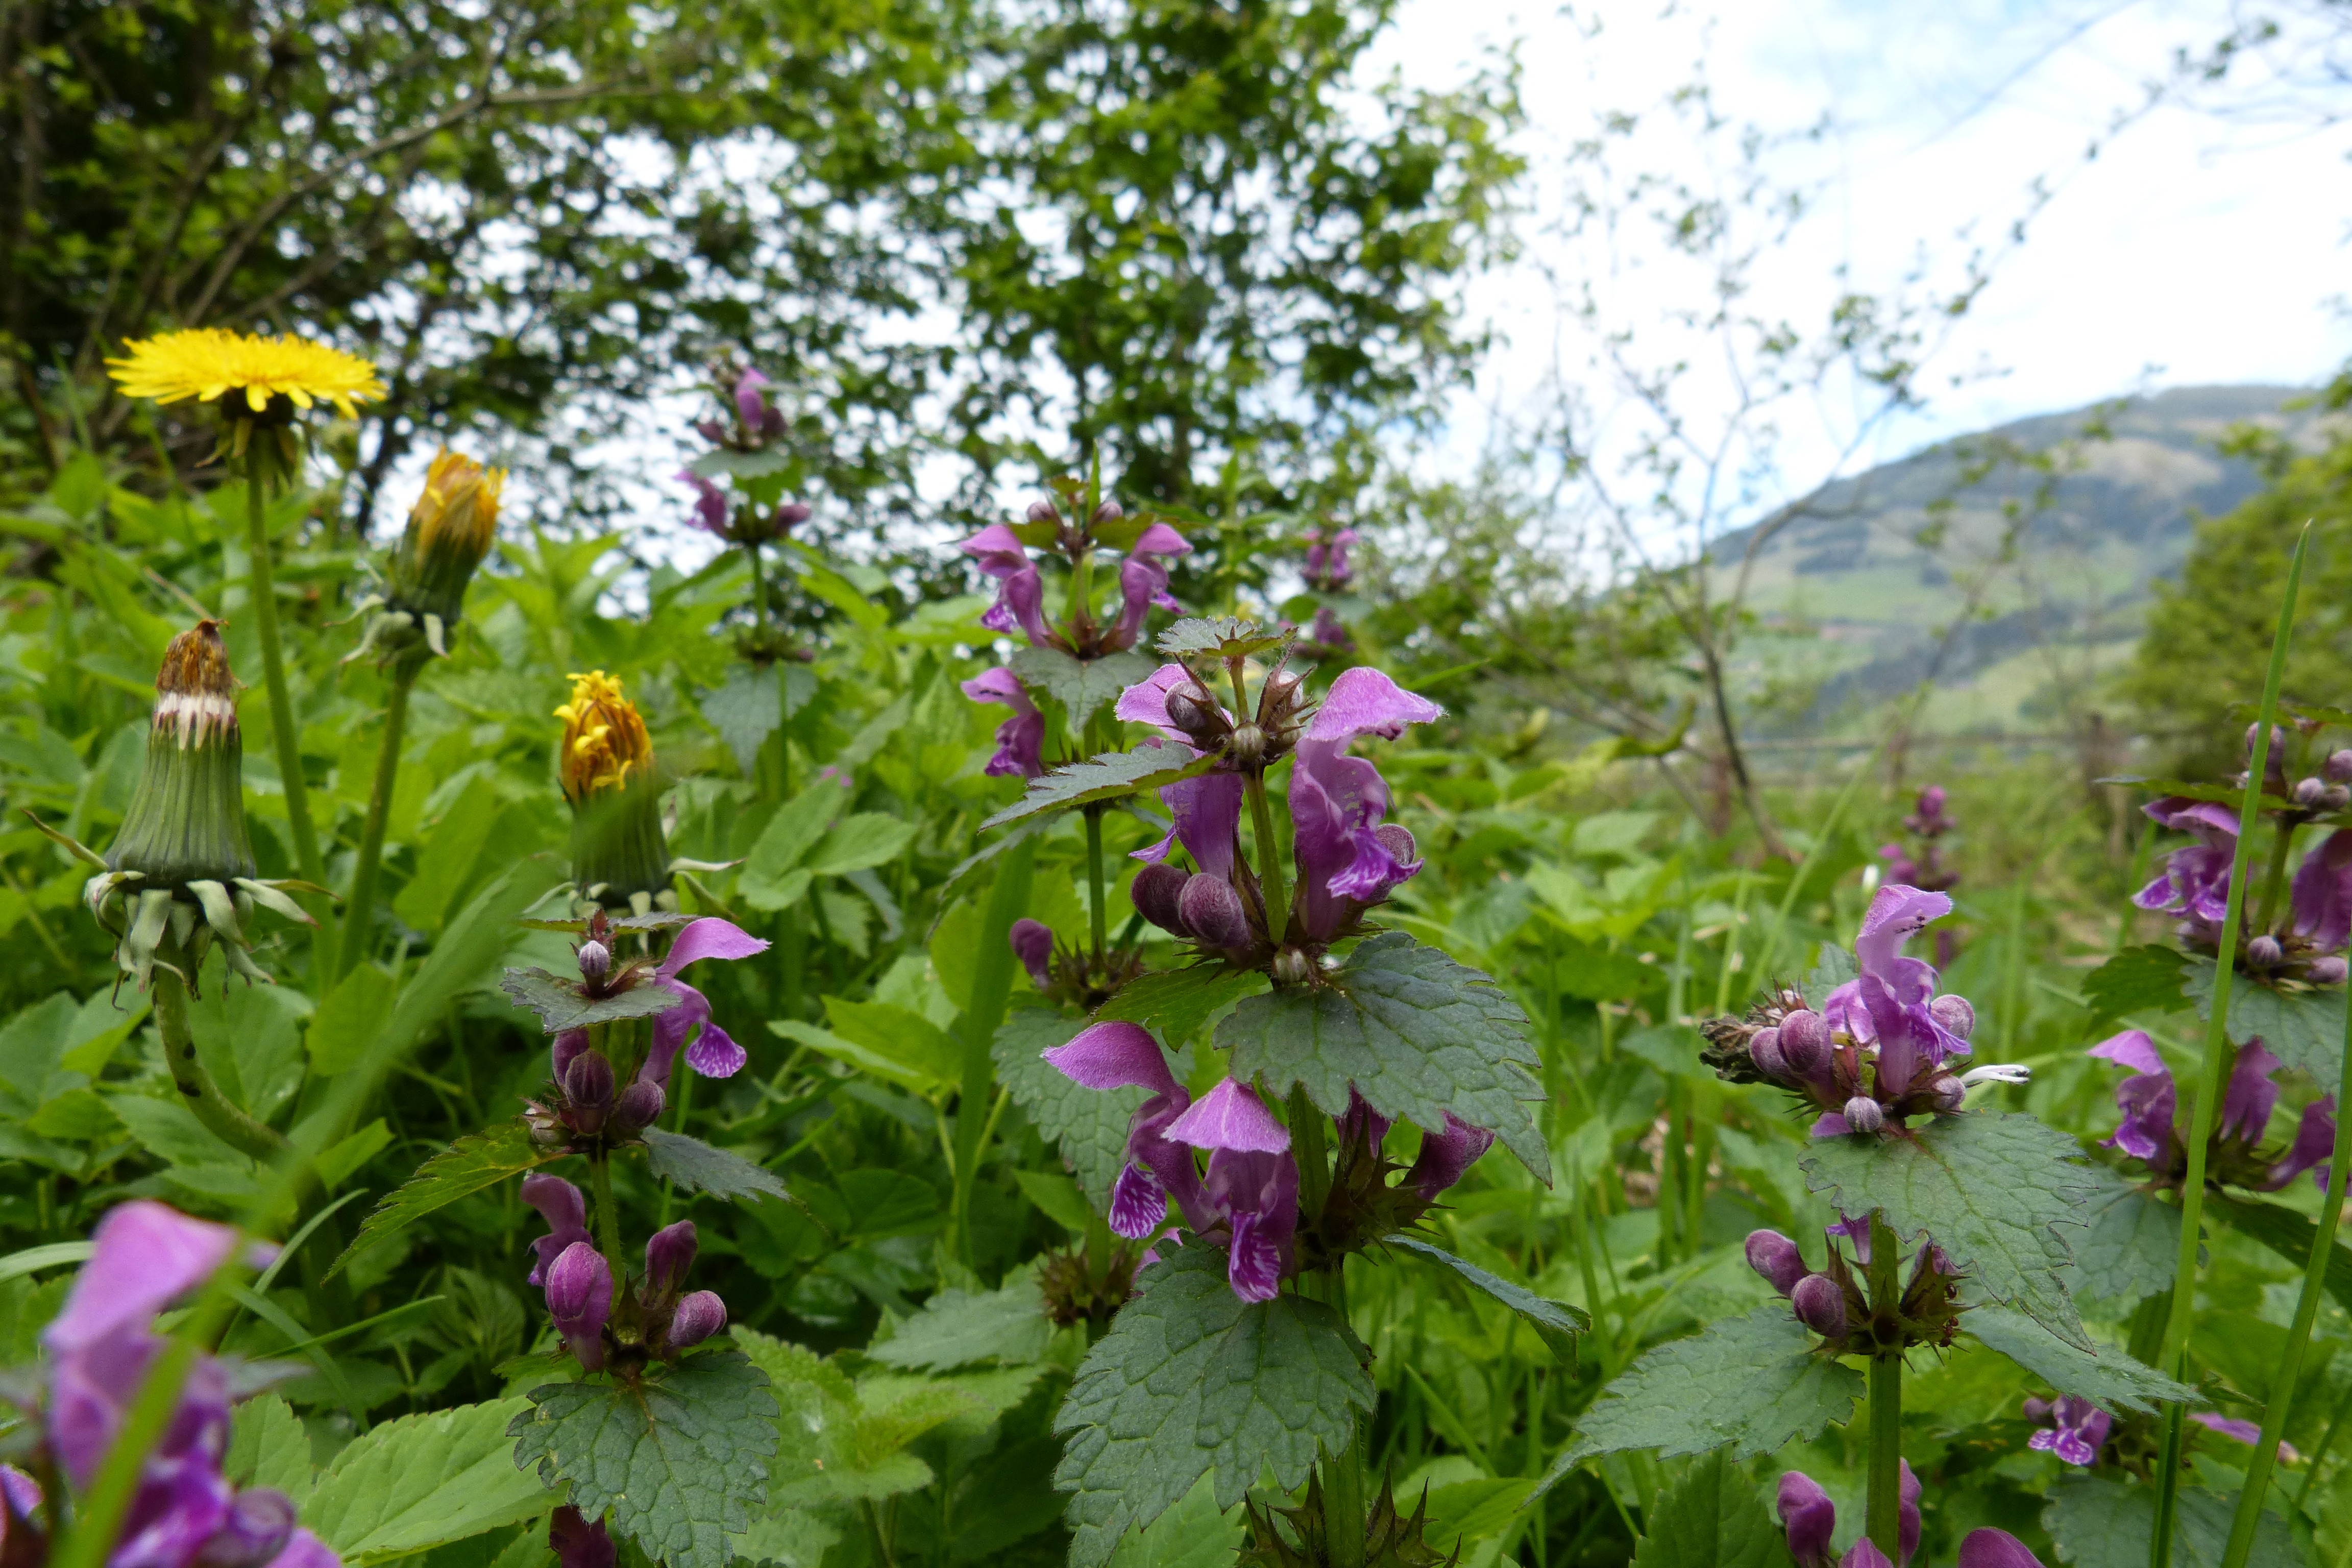
blossom, plant, meadow, flower, bloom, spring, herb, botany, garden, flora, wildflower, edge of the woods, flowering plant, dead nettle, land plant